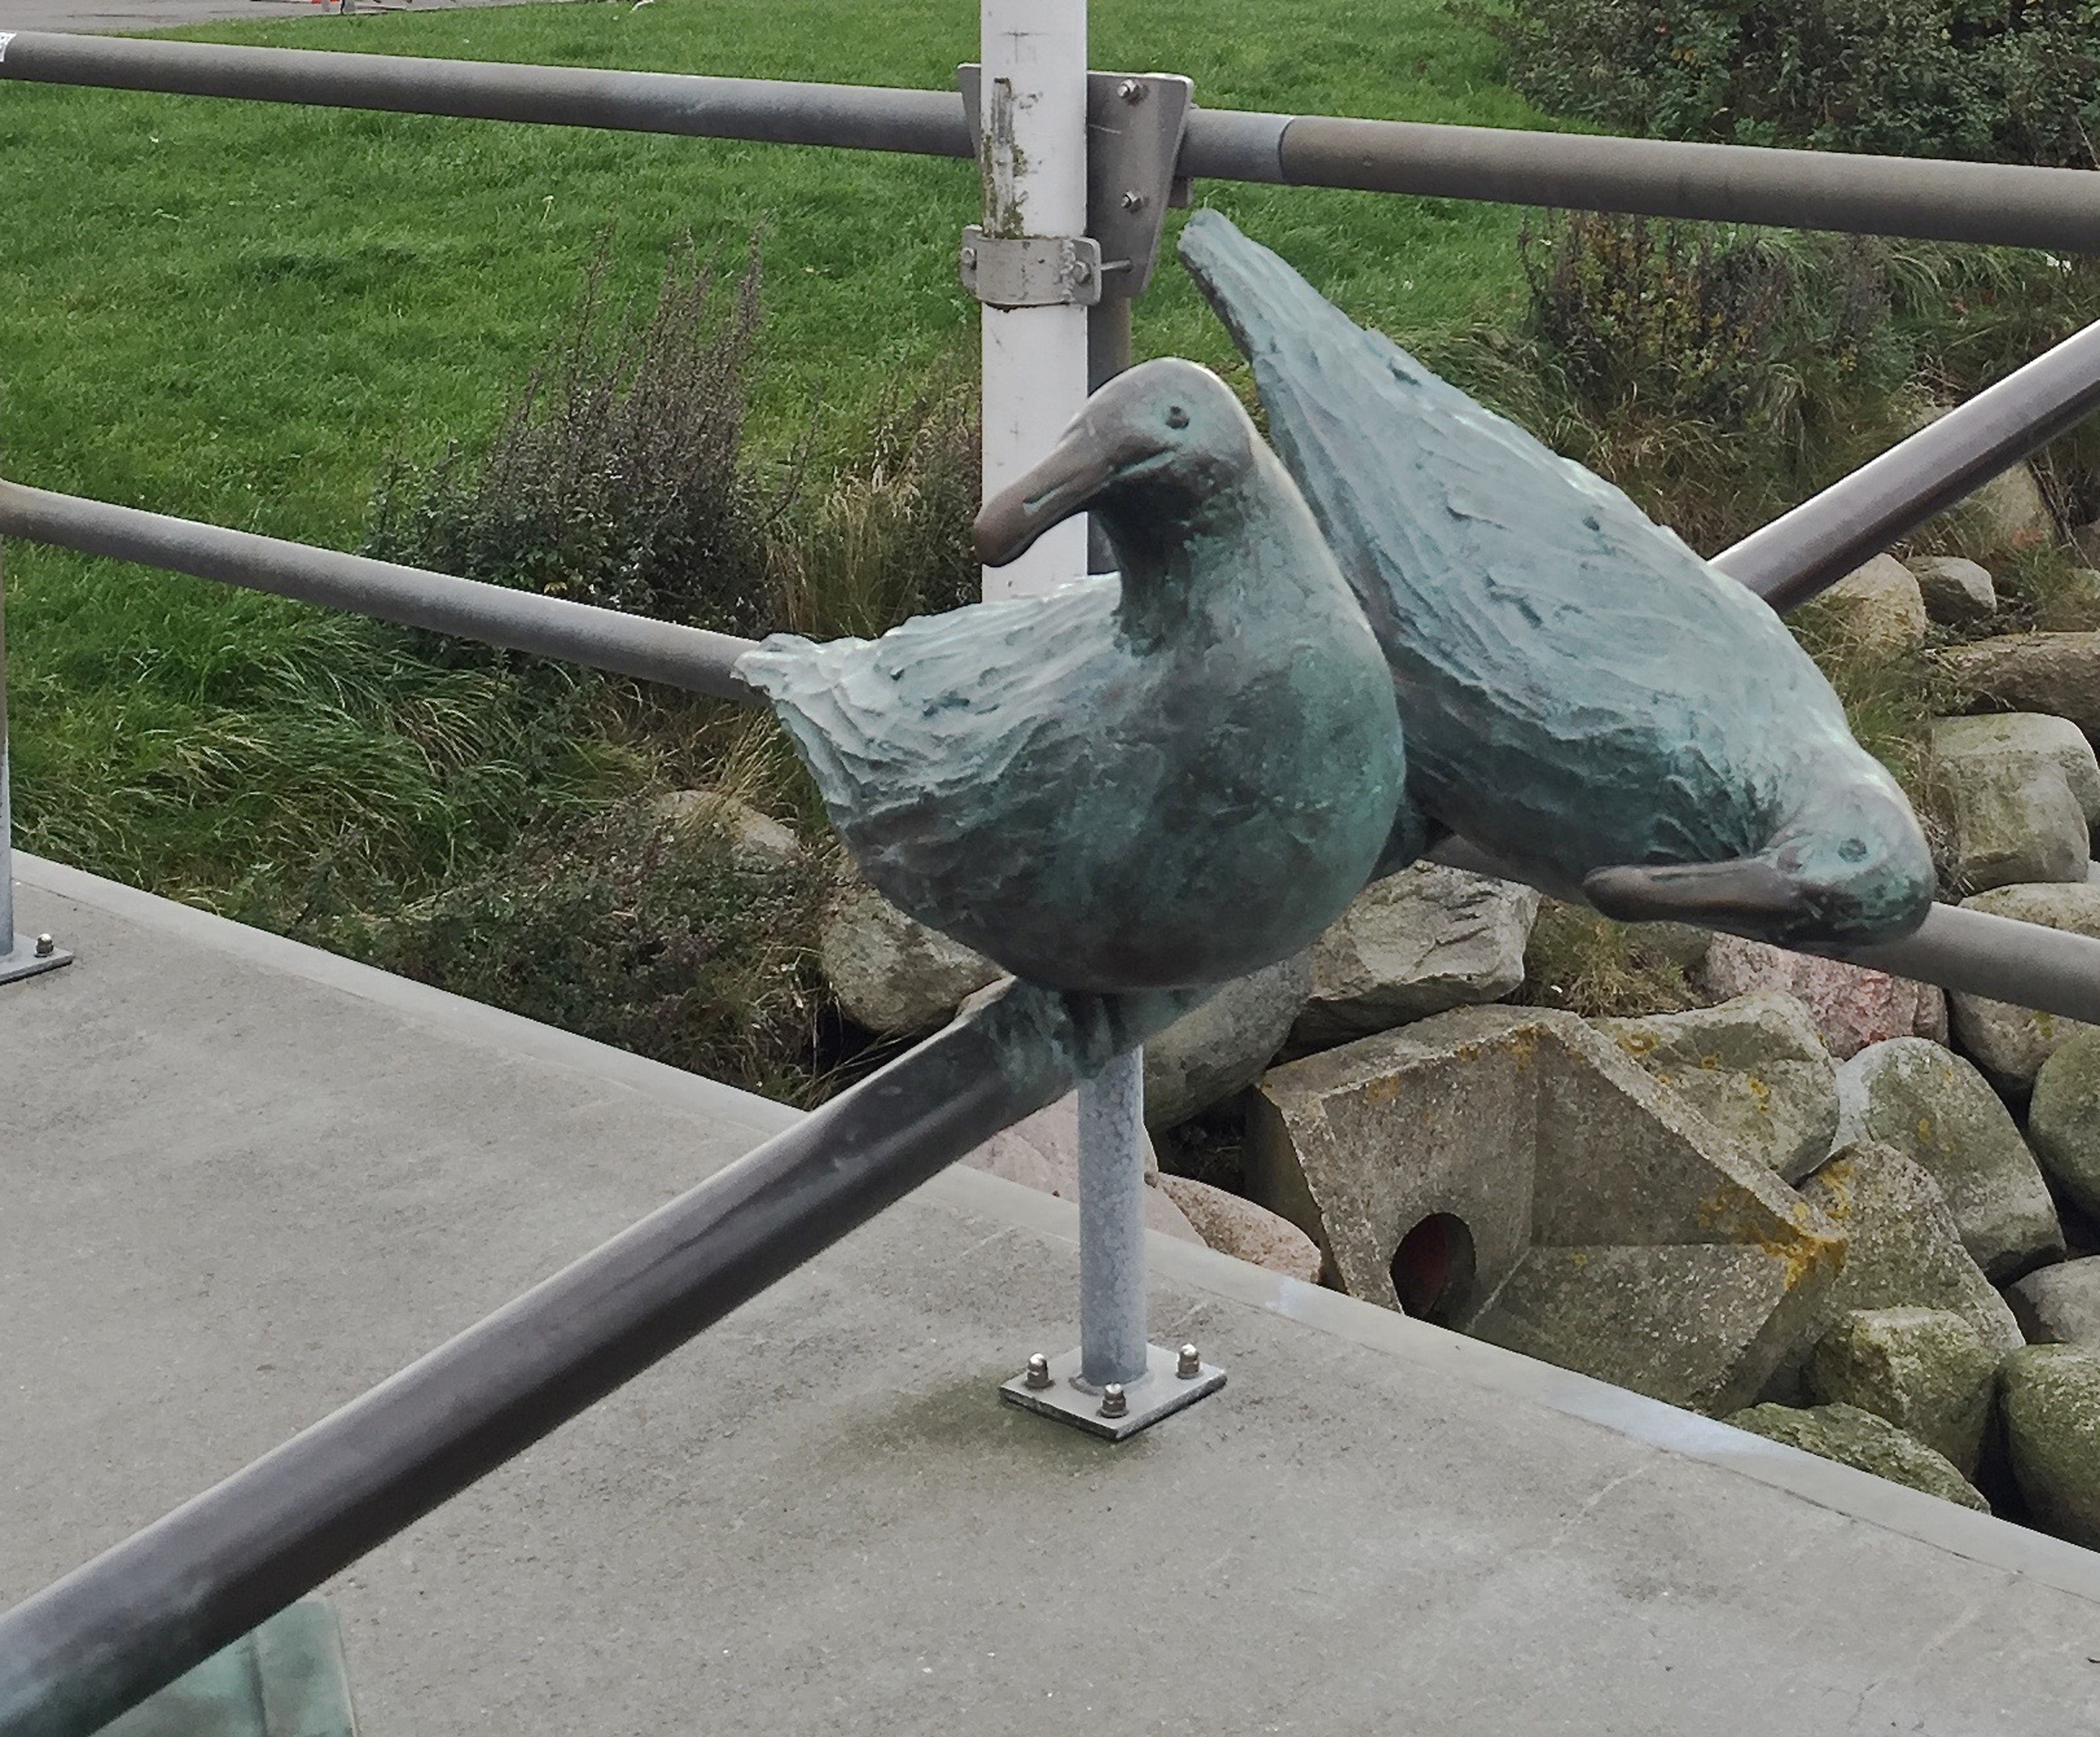
bird, wing, zoo, craft, fauna, artwork, cry, birds, sculpture, art, creativity, vertebrate, peafowl, artfully, artistically, maasholm, pigeons and doves